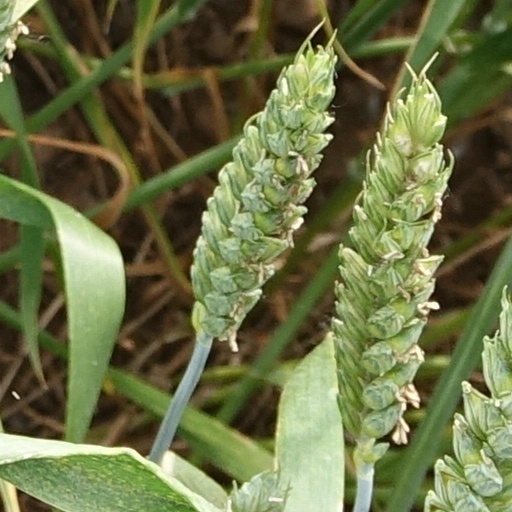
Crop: wheat